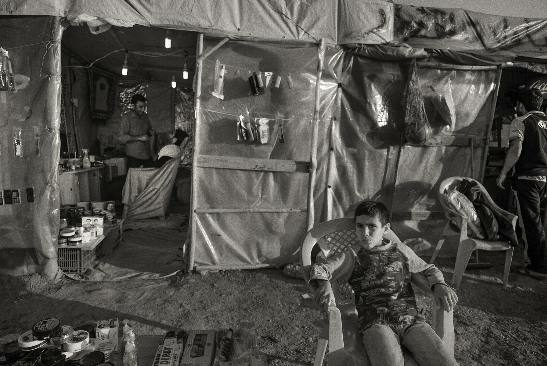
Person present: Yes